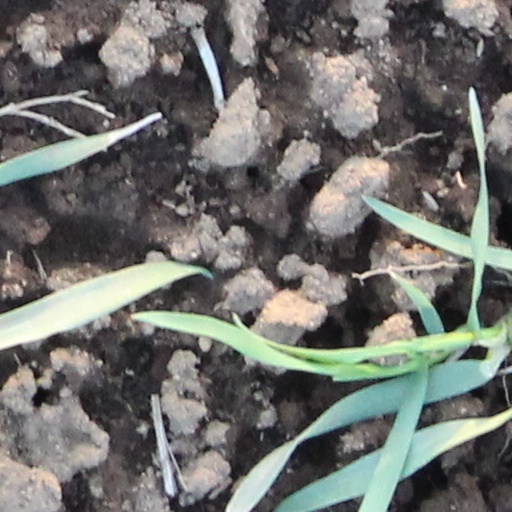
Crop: wheat